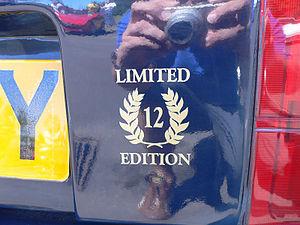
La TVR 350SE est une voiture de sport conçue et construite par TVR de 1990 à 1991. Elle fait partie des la série des modèles Wedges de TVR. En 1990 TVR Engineering Limited produisit une série limitée de 25 exemplaires spécialement préparés pour marquer la fin annoncée de la 350i. Cette série venait commémorer les 7 années de production précédentes au cours desquelles plus d'un millier de TVR 350i furent fabriquées. La 350SE produite en série limitée était considérée comme l'ultime progression du 350i en termes de performances et de plaisir de conduite.